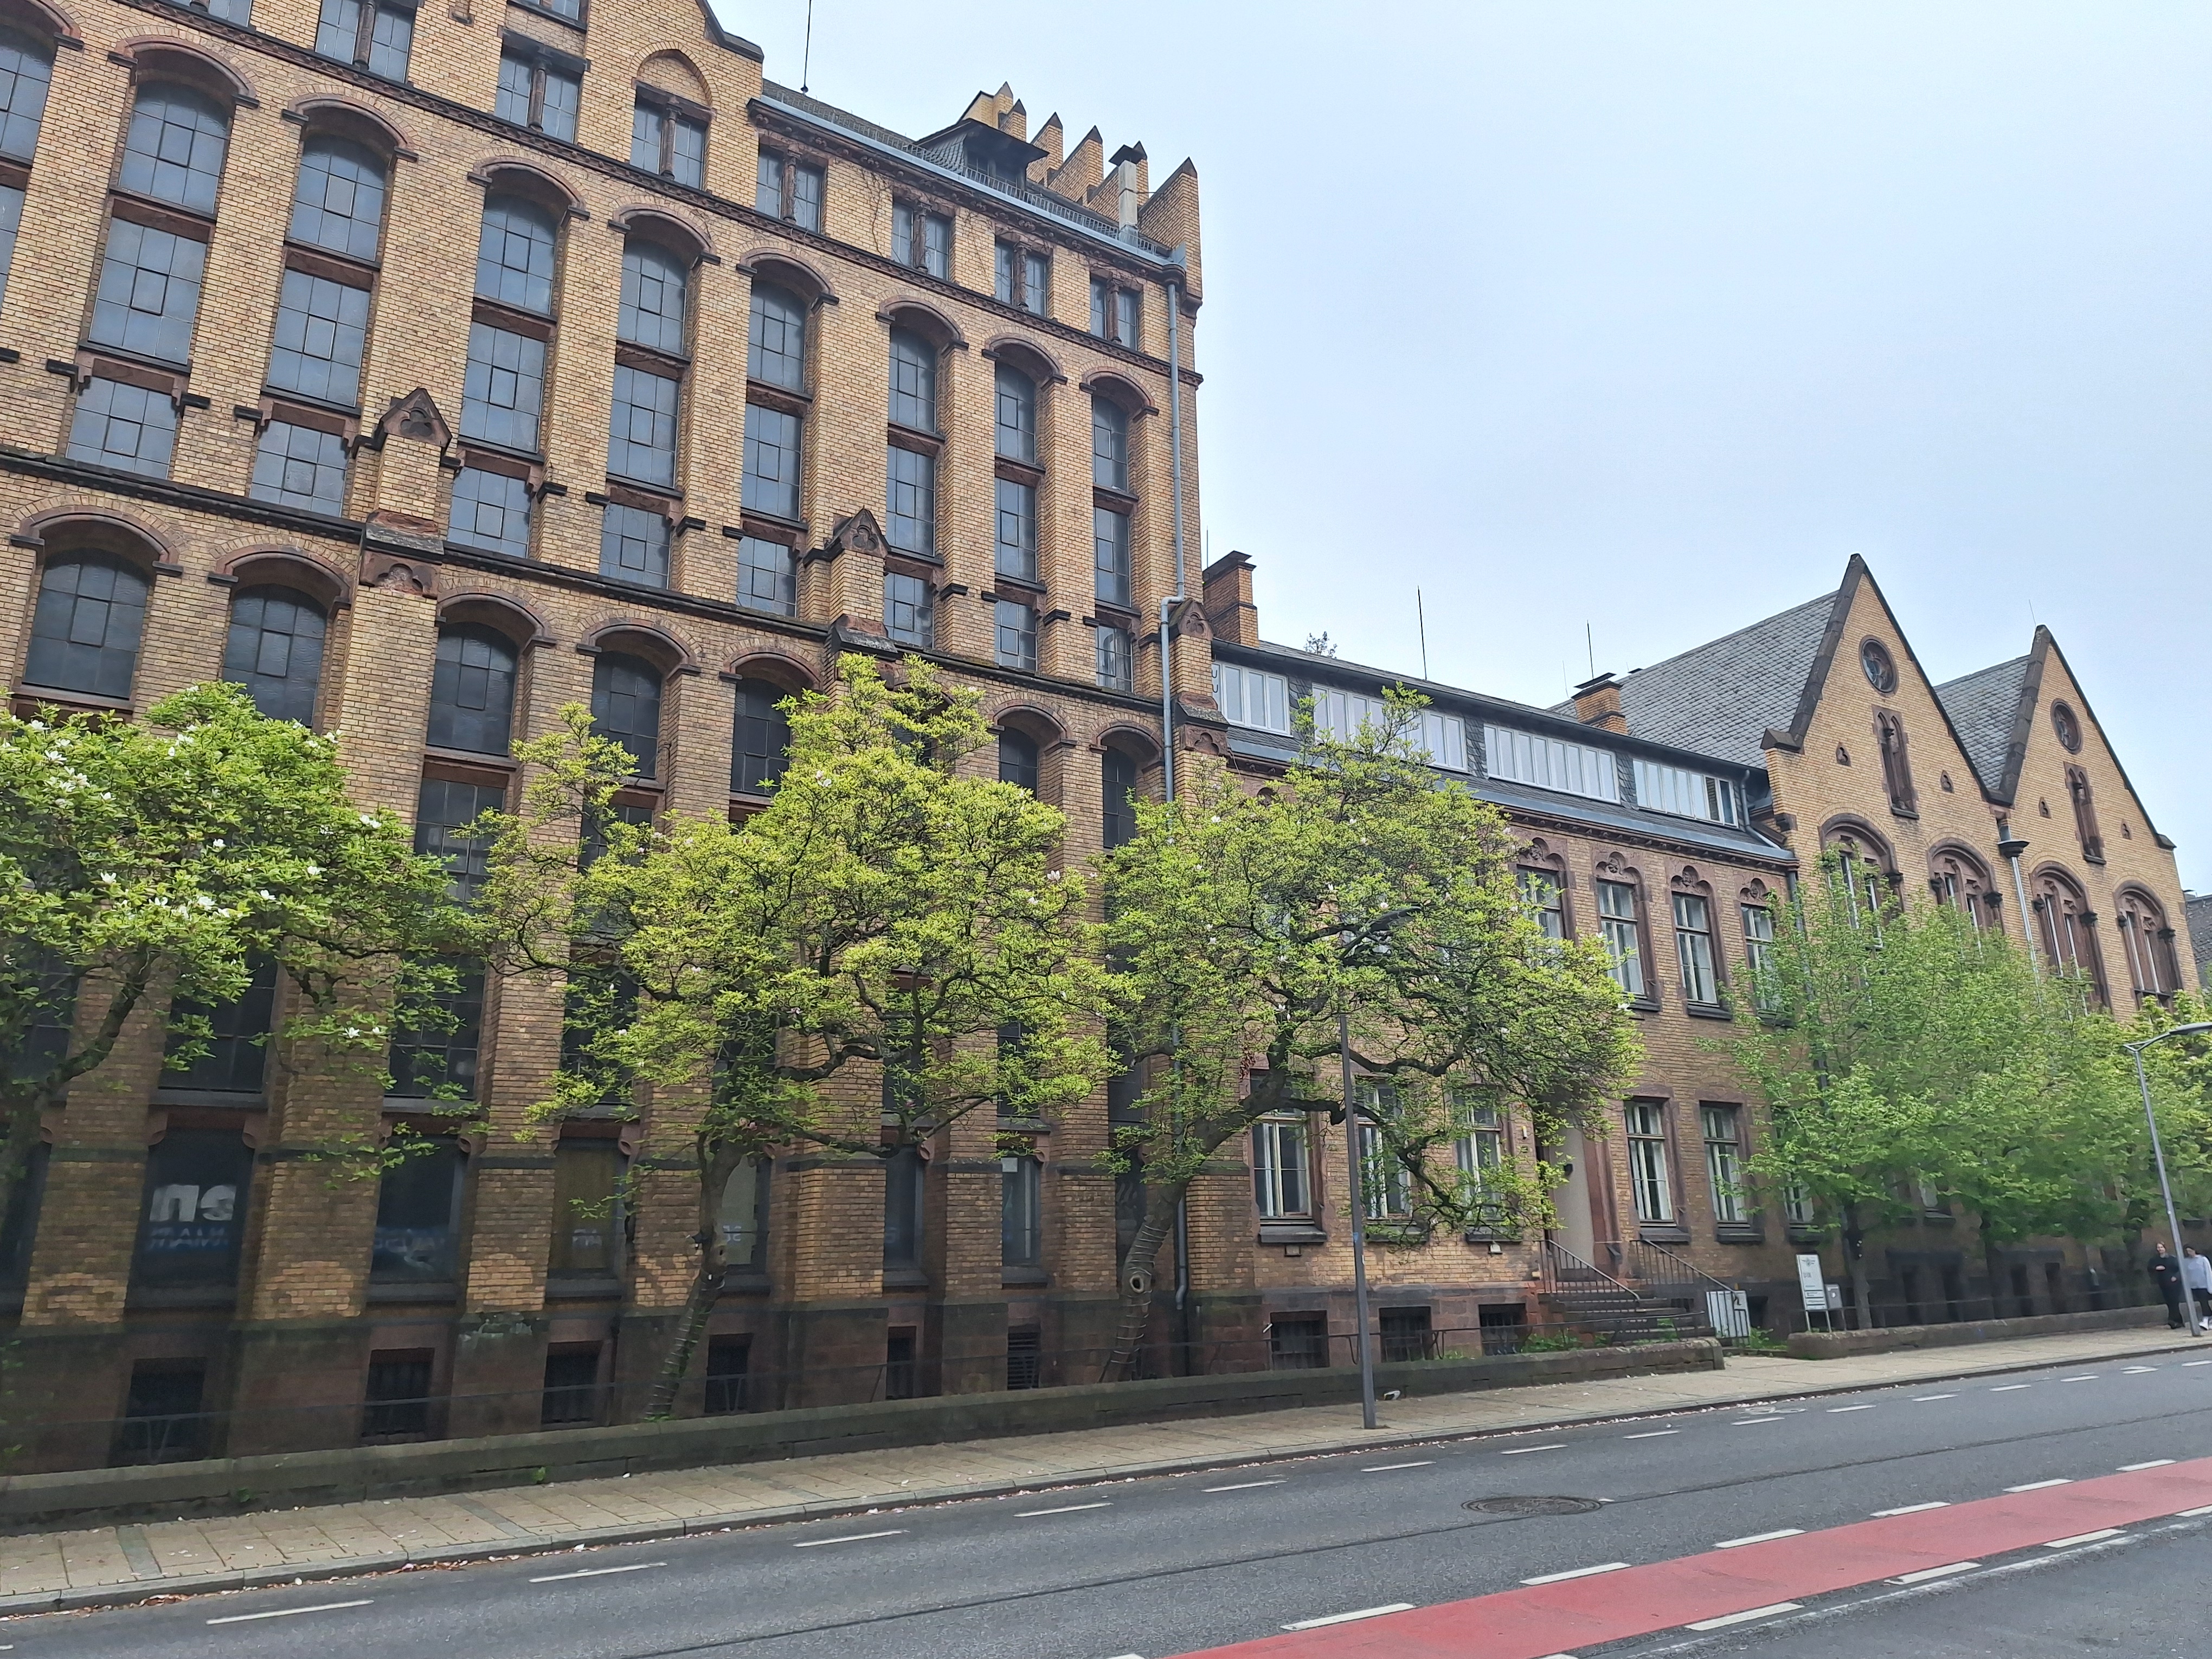
Building: Universitätsstraße 25